Rostellum (helminth)

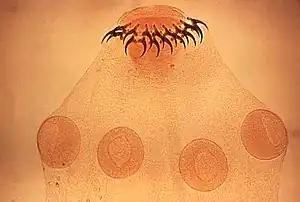
"Taenia solium" scolex with protruding rostellum

Rostellum (meaning "small beak", from the Latin ' for "beak"; pl. rostella) in helminthology in a protruding part of the anterior end of tapeworms. It is a retractable, cone-like muscular structure that is located on the apical end of the scolex, and in most species is armed with hooks, the organs of attachment to the host's intestinal wall. It is a parasitic adaptation in some cestodes for firm attachment in the gastrointestinal tract and is structurally different from one species to another (or even absent is some species), thereby becoming an important diagnostic feature.